Giant kingbird

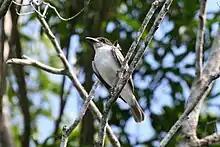

The giant kingbird is the largest member of genus "Tyrannus". It is long and weighs about with a maximum weight of about . It is nearly as heavy as the largest tyrant flycatcher, the great shrike-tyrant ("Agriornis lividus"). The sexes have the same plumage. Adults have a mostly blackish to black head with white cheeks and a partially hidden deep orange or red patch in the center of the crown. Often they have some white on the lores that extends to the forehead. Their upperparts are medium dark gray to sooty gray. Their wings are mostly medium dark gray to sooty gray with white edges on the median and greater coverts that show as two wing bars. Their remiges are blackish with white edges on the inner secondaries and tertials. Their tail is slightly notched and blackish with white feather tips when fresh. Their chin, throat, and underparts are white with sometimes a light grayish wash on the breast. They have a dark brown iris, a massive black bill with an arched culmen, and blackish legs and feet.